Jug Band Hokum

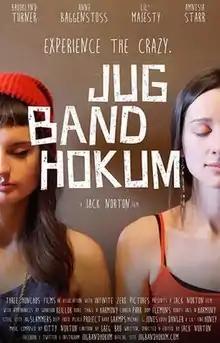

Jug Band Hokum is a 2015 feature-length documentary film by Jack Norton that stars Brooklynd Turner and Anne Baggenstoss. It follows the eccentric lives of band members competing in the annual Minneapolis Battle of the Jug Bands.